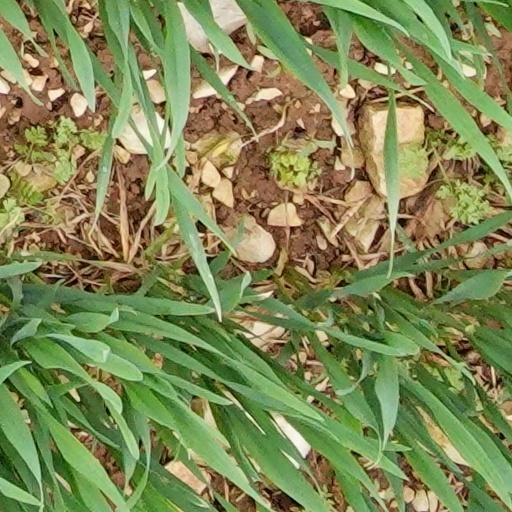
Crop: wheat